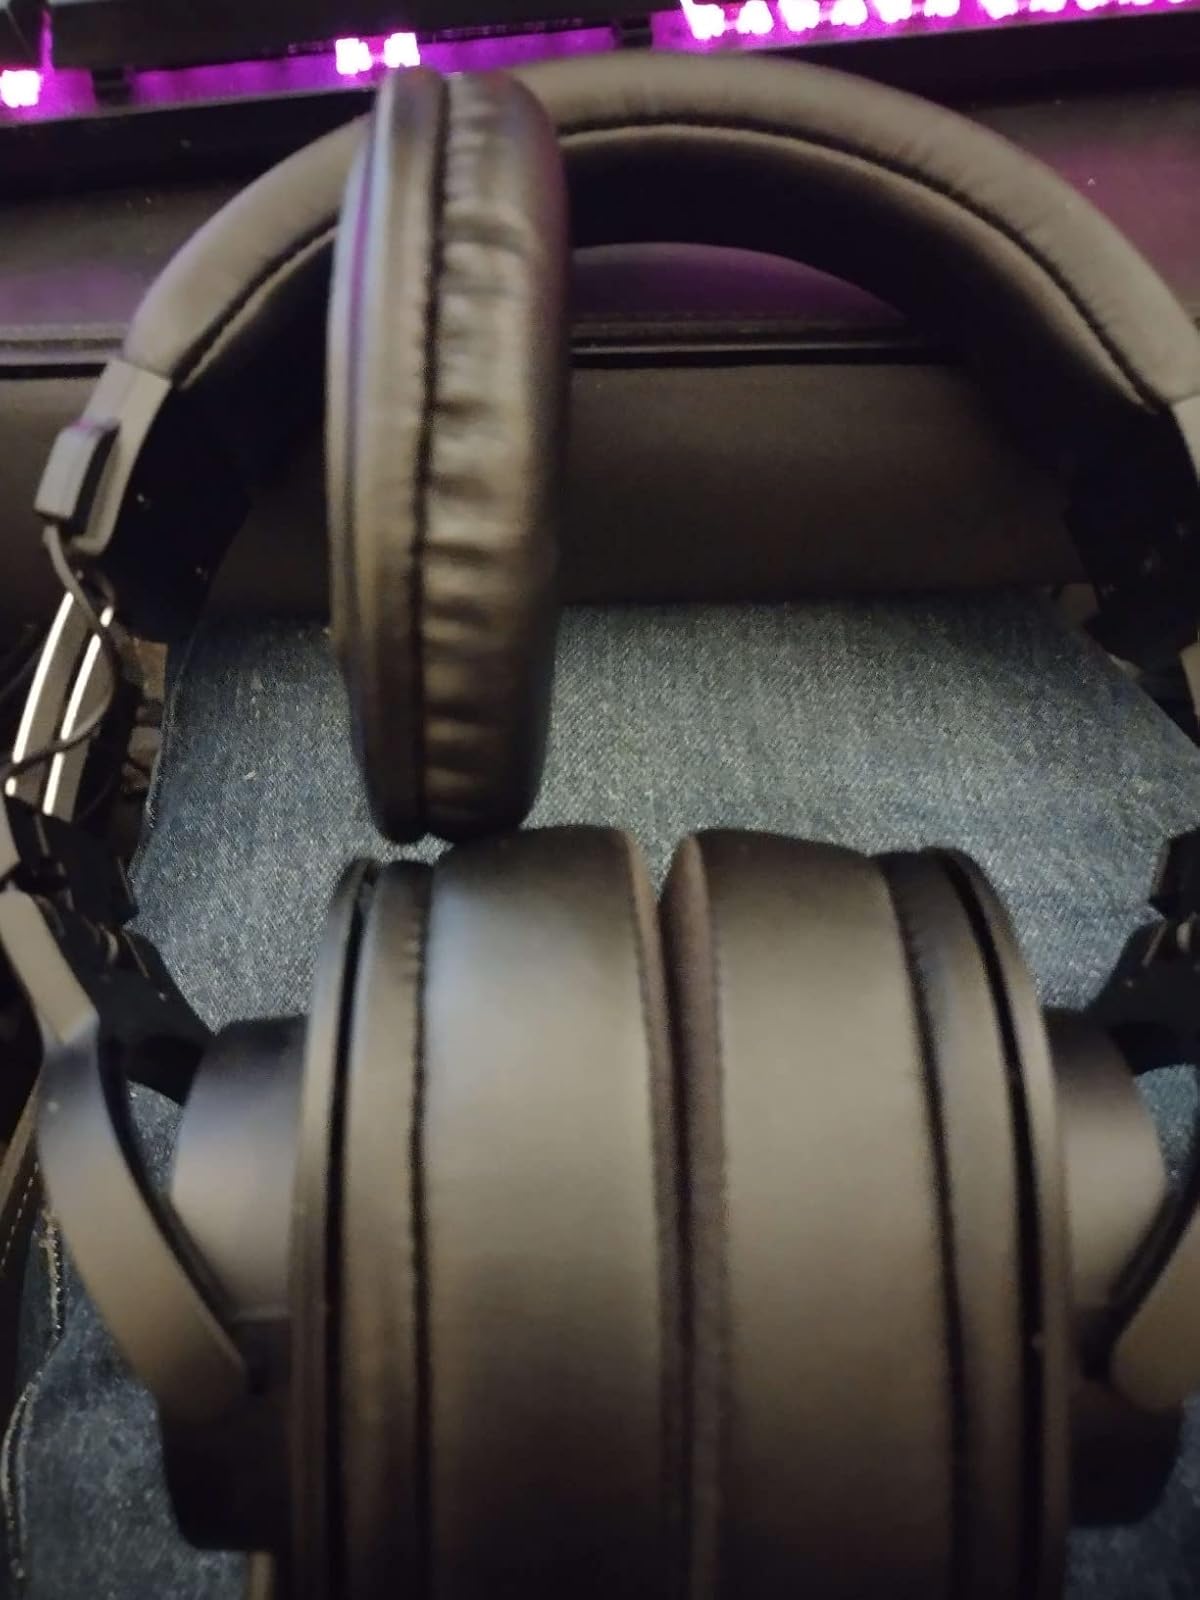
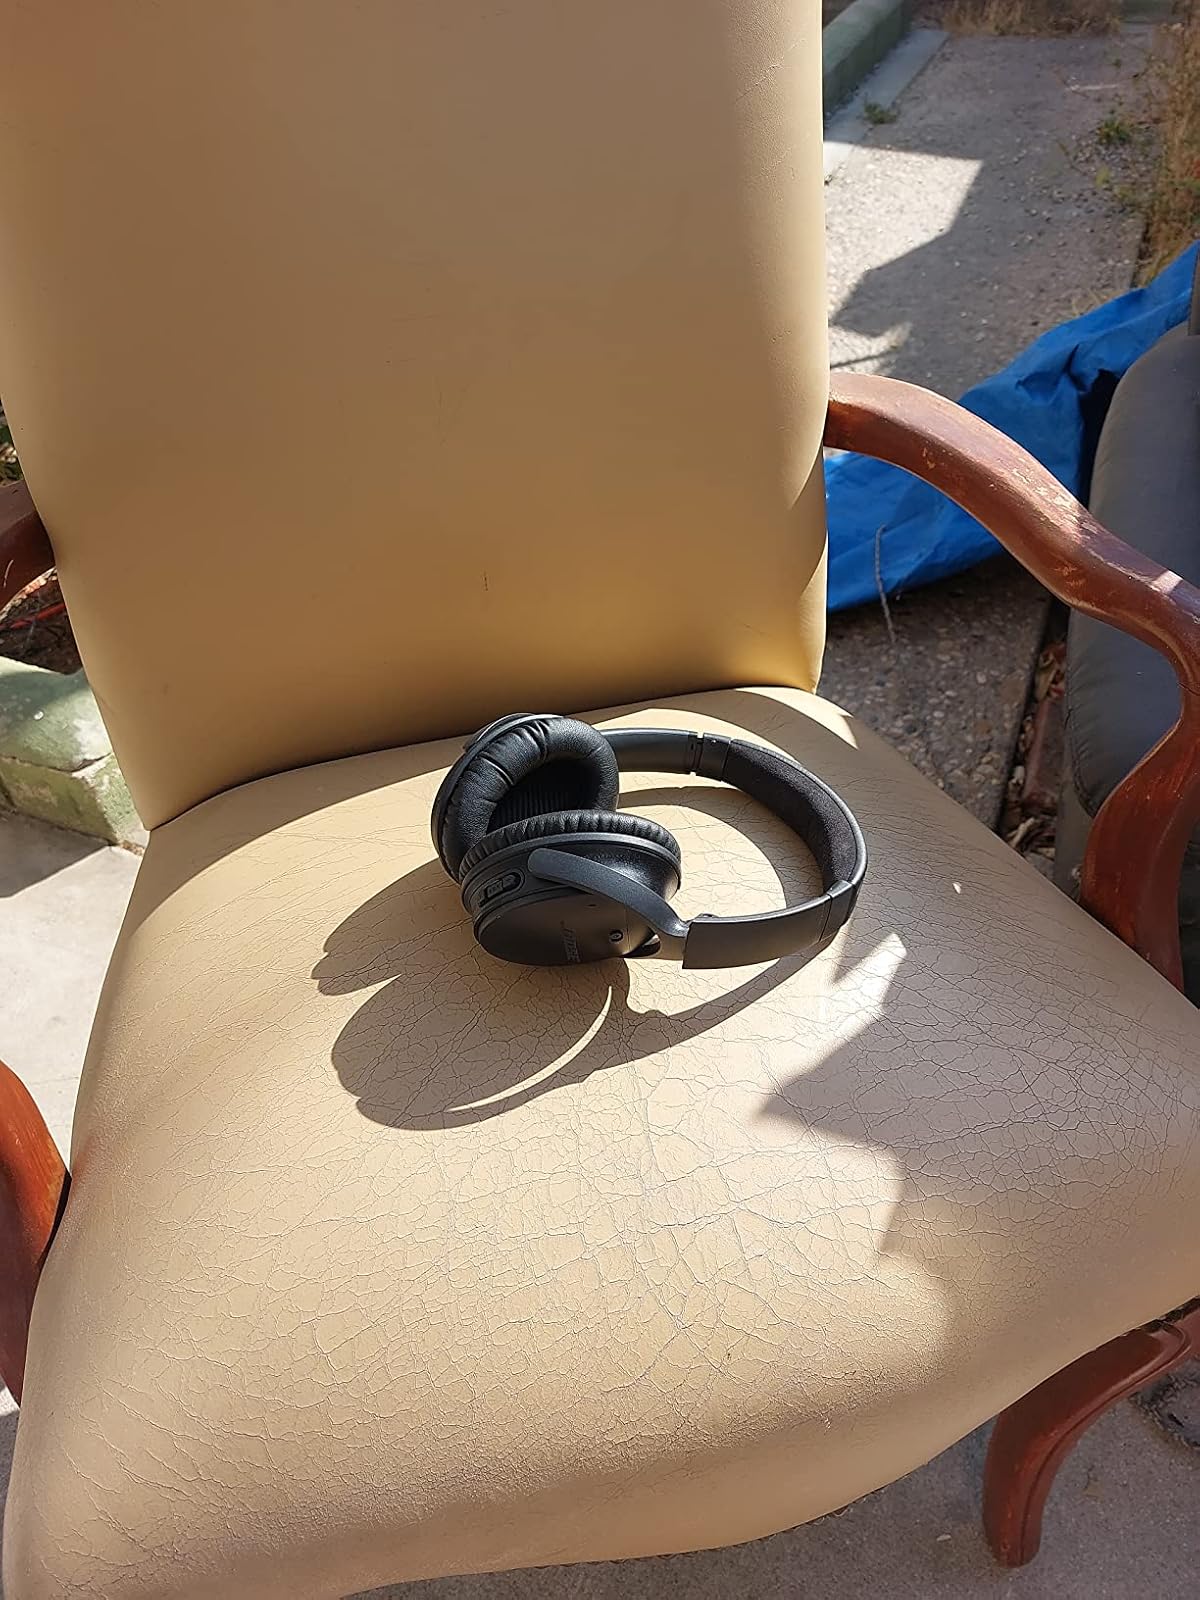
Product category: headphones
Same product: no